Prestonpans Tapestry

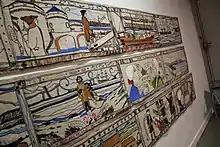
Exhibition at the "Festival Interceltique" in Lorient in Brittany in France in 2017.

Since its creation, the Tapestry has travelled around the Highlands and Lowlands, and to England and France, attracting over 150,000 visitors in its first two years.